Tom's Little Star

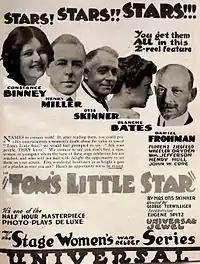
Ad for film

Tom's Little Star is a 1919 short film and a part of the Stage Women's War Relief films.